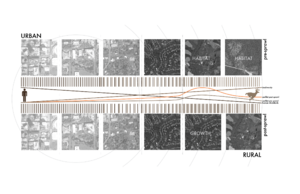
Un conflit entre humains et animaux sauvages est une interaction entre des individus de l'espèce humaine et des animaux sauvages ayant un impact négatif sur l'un ou l'autre de ces deux groupes, voire sur leurs habitats et leurs ressources. Ce type d'interaction se produit généralement lorsque des populations humaines en croissance en viennent à empiéter sur des territoires préalablement occupés par la faune sauvage, créant ainsi une concurrence pour l'espace et les ressources.